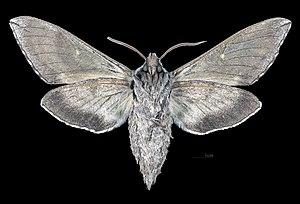
Sphinx gordius est une espèce de lépidoptères de la famille des Sphingidae, de la sous-famille des Sphinginae et de la tribu des Sphingini.